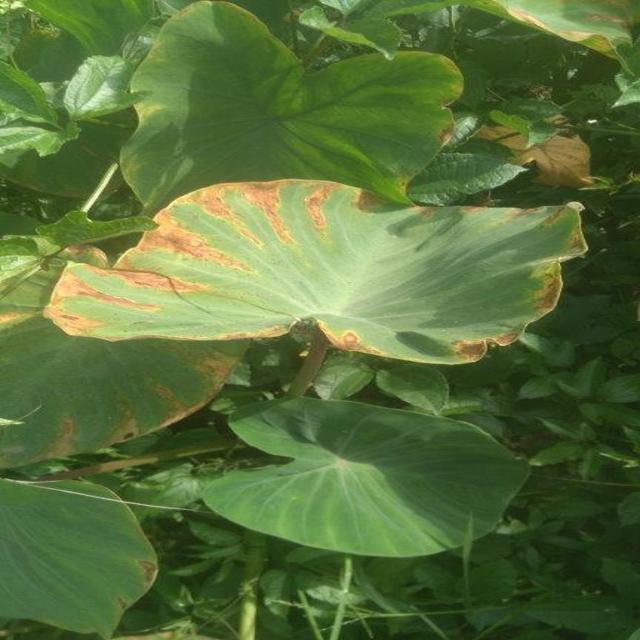
Label: Mid_Blight